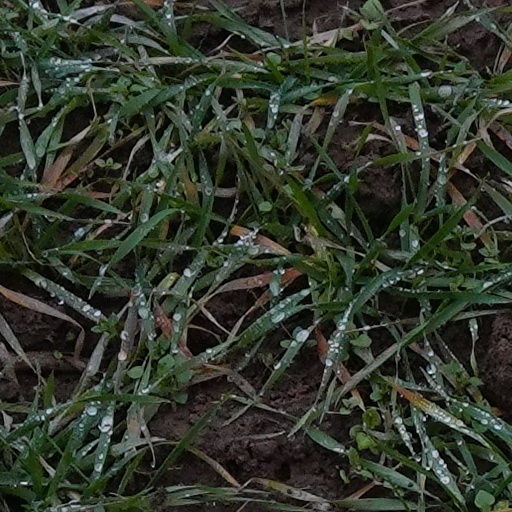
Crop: wheat